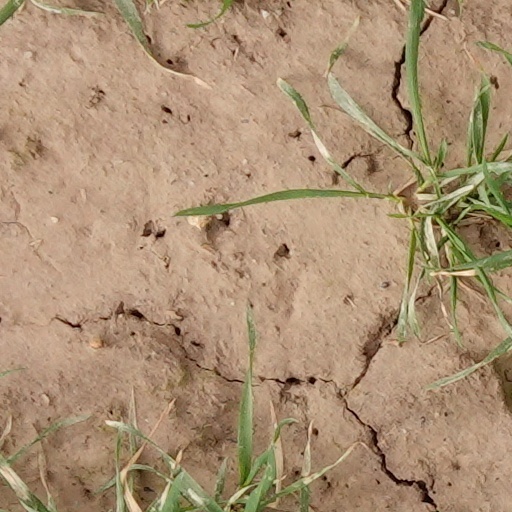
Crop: wheat